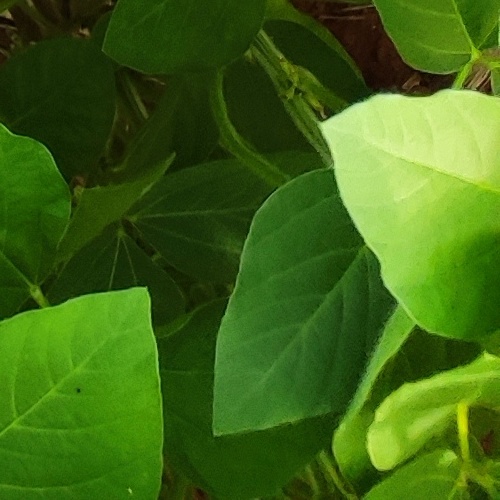
Label: Healthy